Buraq

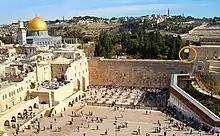
The Buraq Wall (circled in orange) facing the Al-Buraq Mosque

Carl Sandreczki, charged with compiling a list of place names for Charles William Wilson's Ordnance Survey of Jerusalem in 1865, reported that the street leading to the Western Wall, including the part alongside the wall, belonged to the "Hosh" (court/enclosure) of "al Burâk", "not "Obrâk", nor "Obrat"". In 1866, the Prussian Consul and Orientalist Georg Rosen wrote: "The Arabs call Obrâk the entire length of the wall at the wailing place of the Jews, southwards down to the house of Abu Su'ud and northwards up to the substructure of the Mechkemeh [Shariah court]. Obrâk is not, as was formerly claimed, a corruption of the word Ibri (Hebrews), but simply the neo-Arabic pronunciation of Bōrâk, ... which, whilst (Muhammad) was at prayer at the holy rock, is said to have been tethered by him inside the wall location mentioned above."